Davle

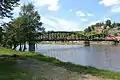
Old Davle Bridge across the Vltava

The first written mention of Davle is in the founding deed of the Benedictine monastery of St. John the Baptist by Duke Boleslaus II in 999. It became known as Ostrov Monastery, referring to its location on an island (in Czech "ostrov").